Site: brandenburg
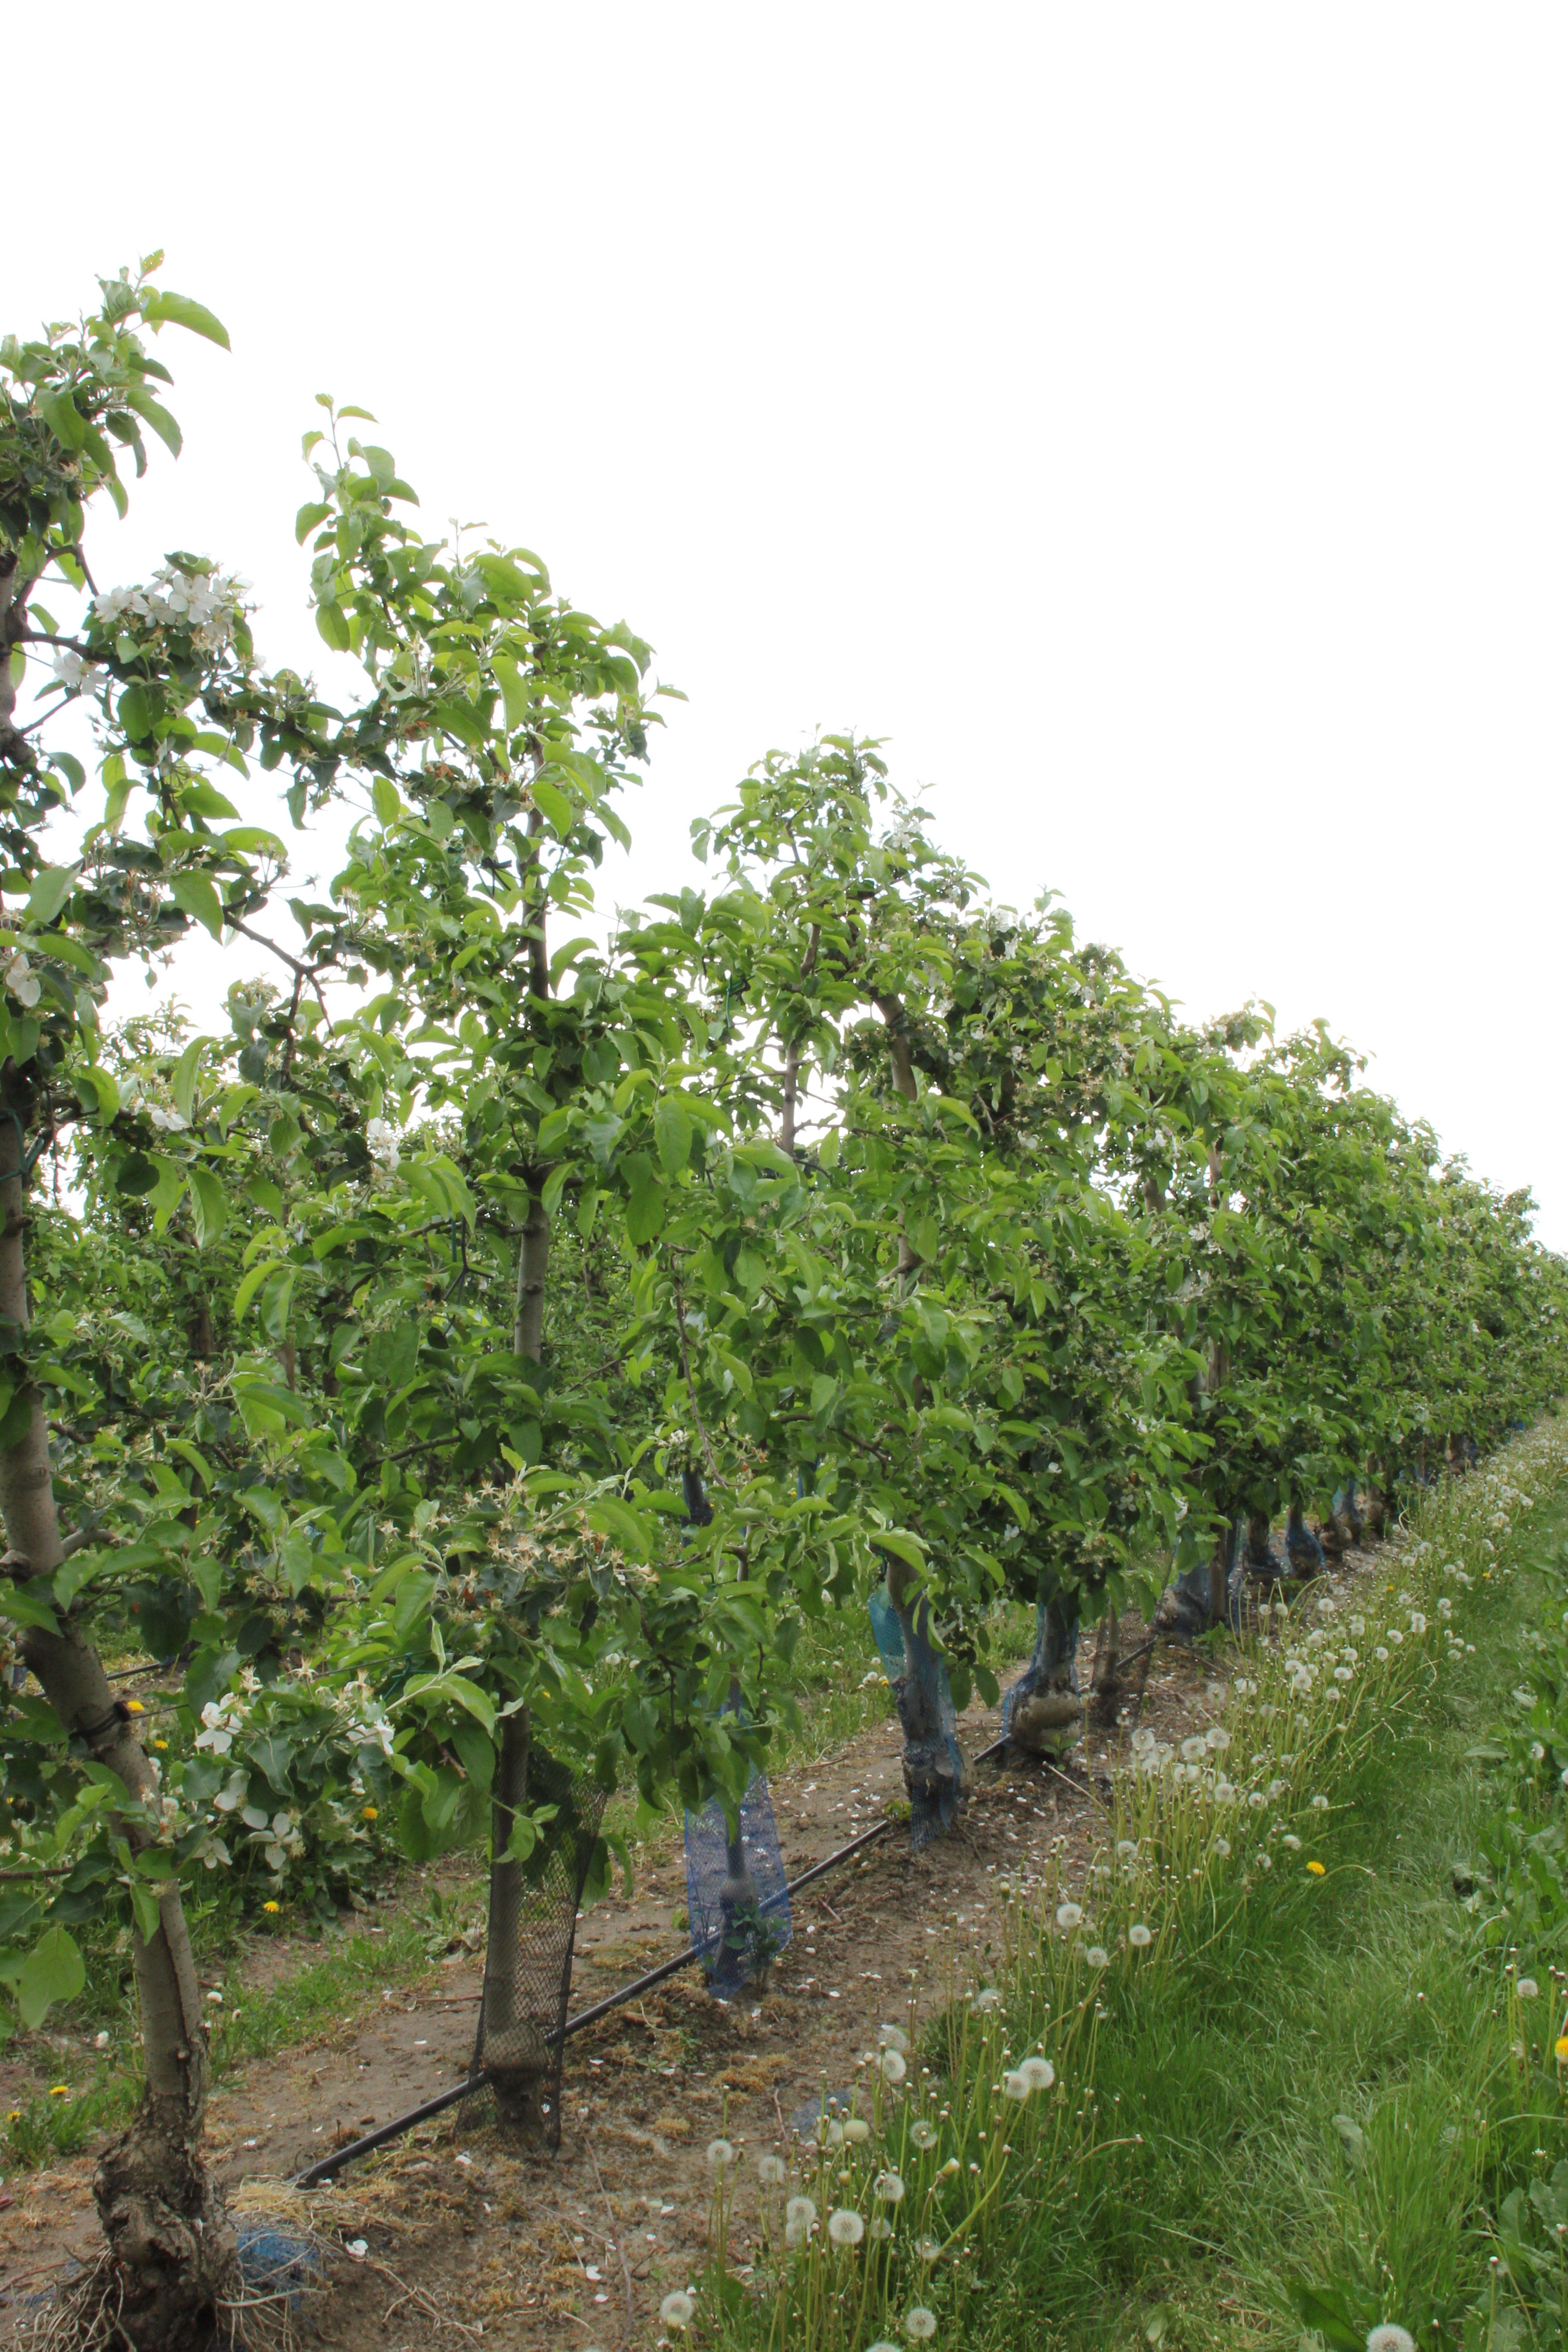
Growth stage (BBCH 67): Flowering